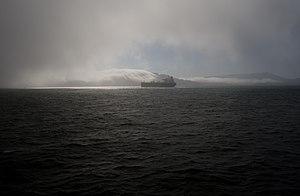
La baie de San Francisco se situe sur la côte ouest des États-Unis dans l'État de Californie. C'est un estuaire peu profond dans lequel débouchent des eaux drainant approximativement 40 % de la Californie, provenant notamment des fleuves Sacramento et San Joaquin prenant source dans la chaîne Sierra Nevada avant de se jeter dans l'océan Pacifique. Plus précisément, ces deux fleuves débouchent dans la baie Suisun, qui donne sur le détroit de Carquinez pour rejoindre Napa River à l'entrée de la baie de San Pablo, qui est elle-même connectée au sud à la baie de San Francisco, mais l'ensemble de ces baies est en général désigné comme « la baie de San Francisco ».